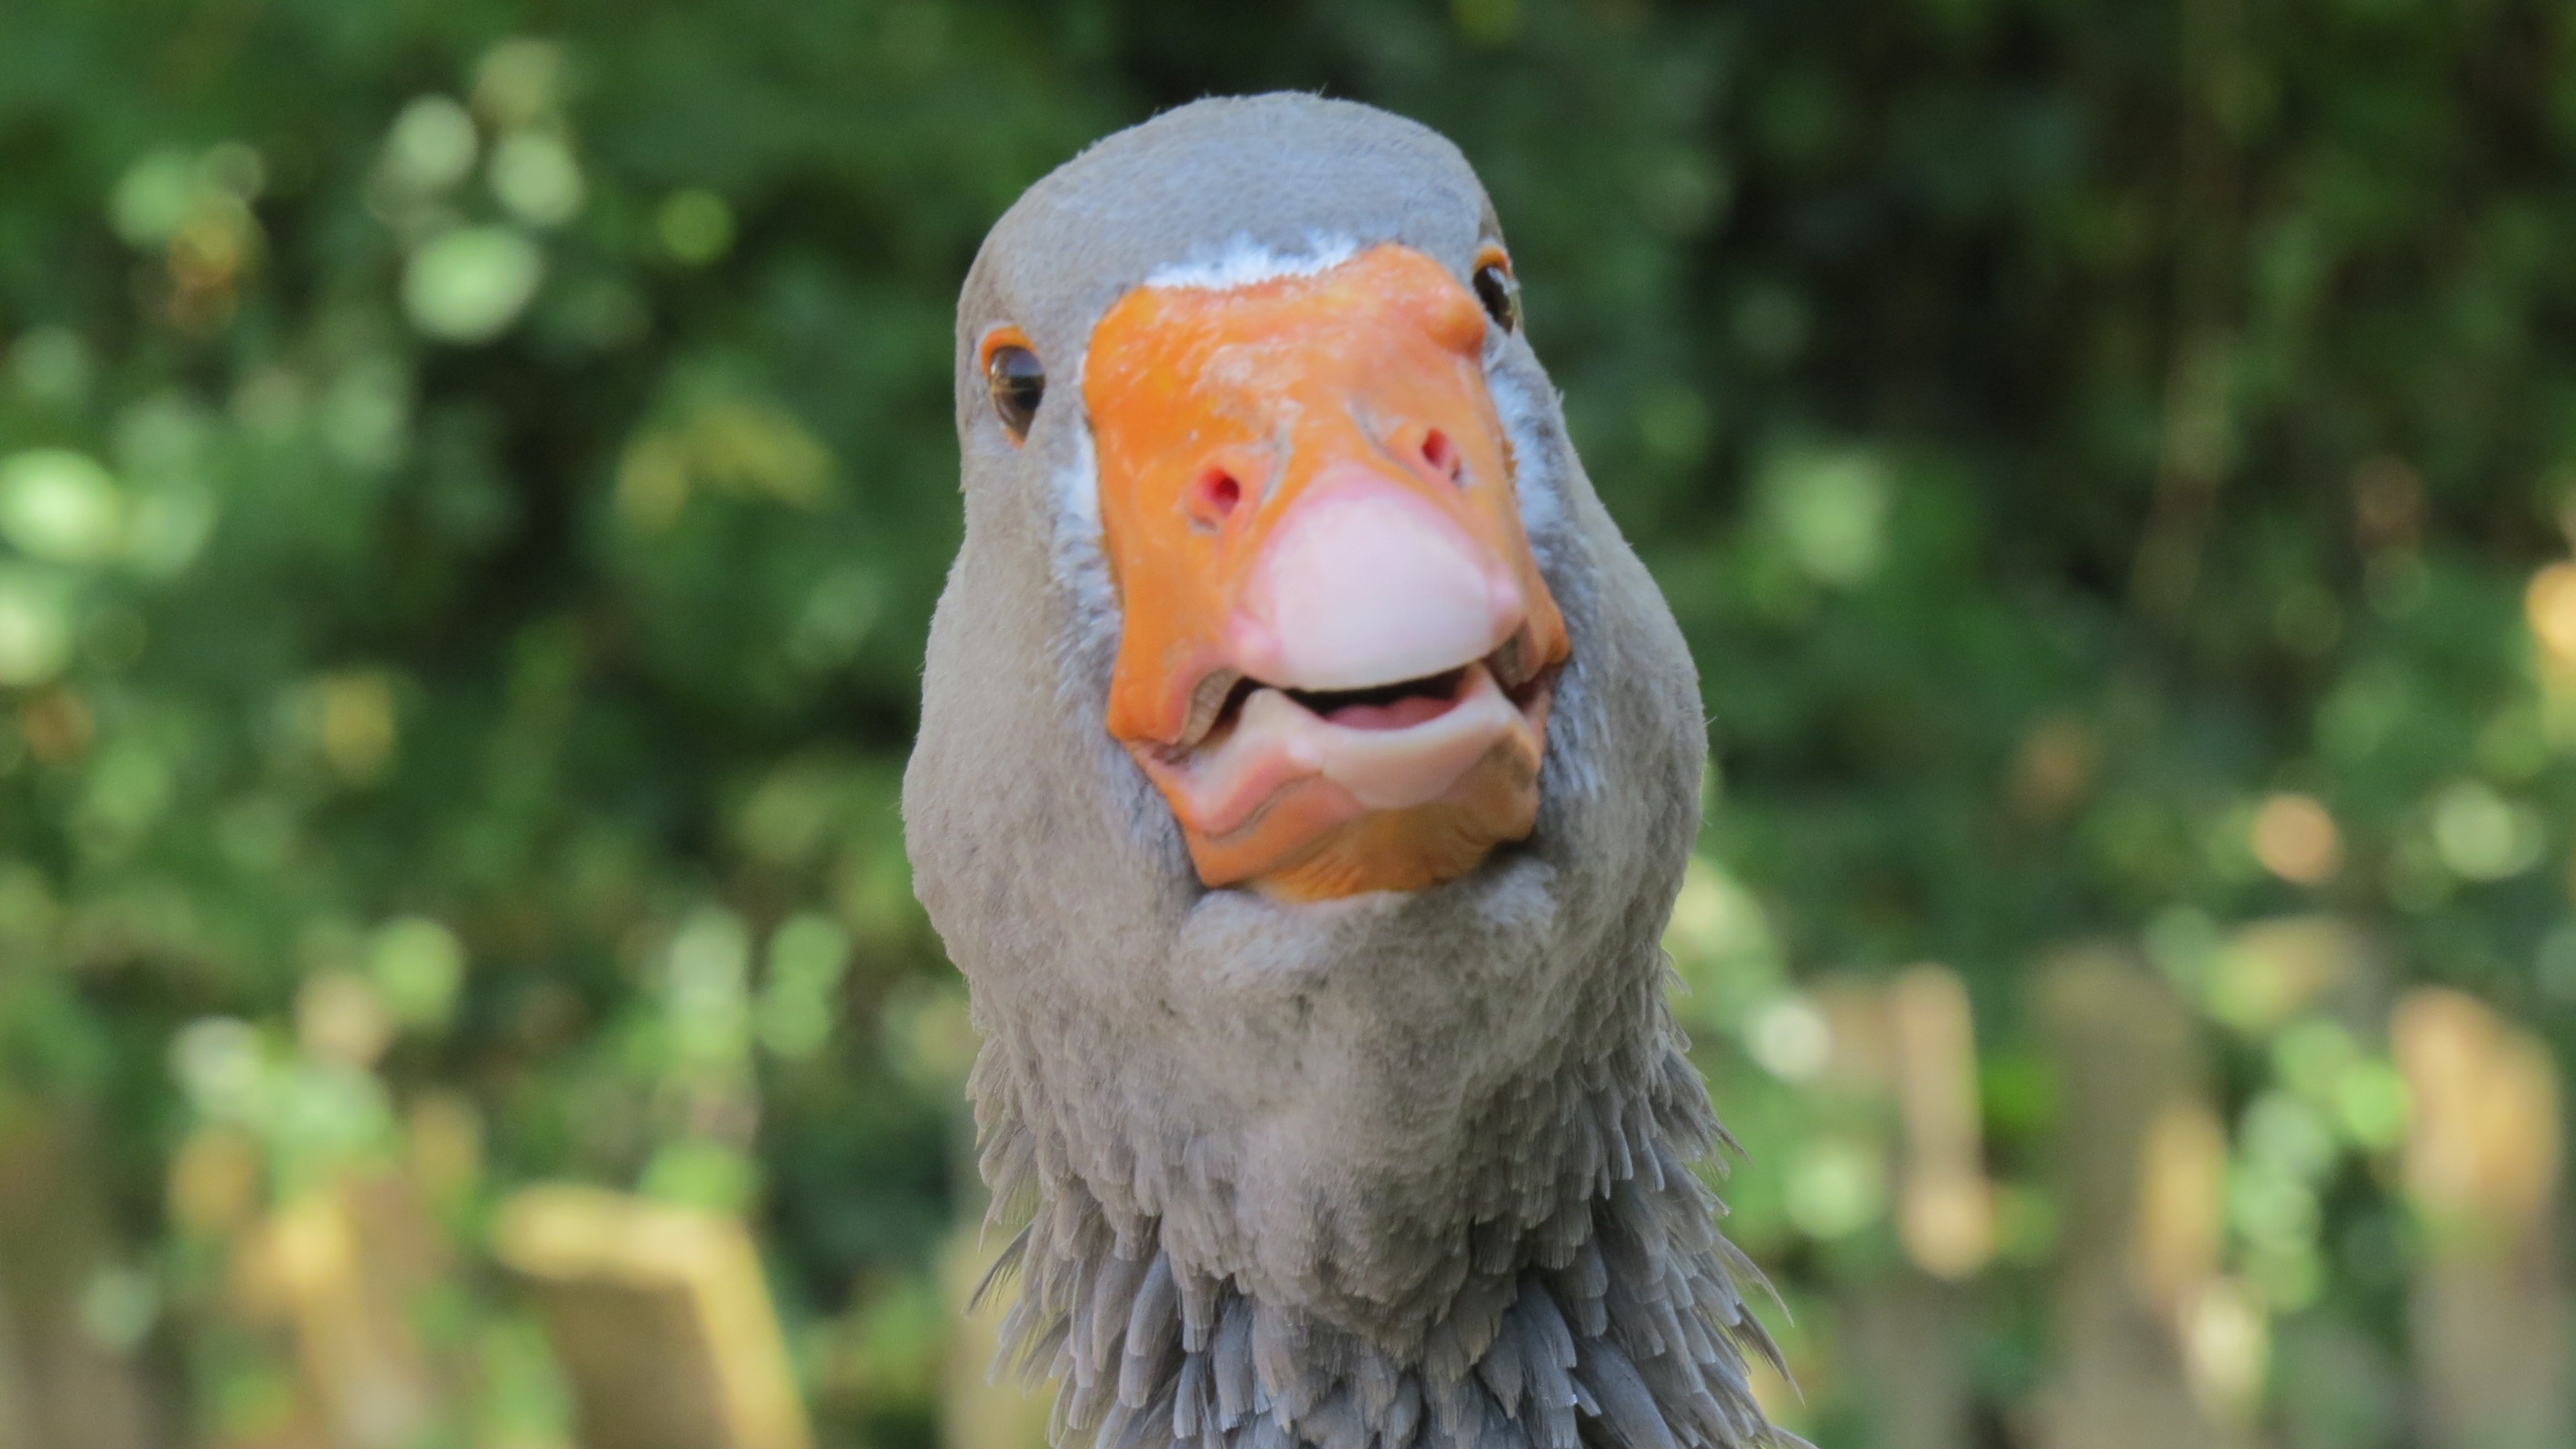
nature, grass, bird, wildlife, beak, fauna, close up, birds, duck, animals, goose, vertebrate, speak, waterfowl, hello, water bird, talk to me, talking to me, i m here, ducks geese and swans